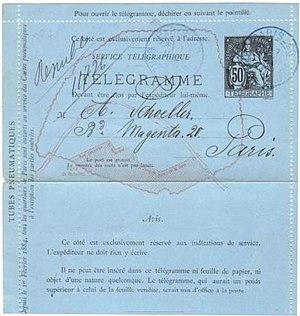
La Poste pneumatique de Paris était le système de tubes pneumatiques desservant Paris entre 1868 et 1984. Ce réseau géré par les P&T permettait d'acheminer, souvent en moins d'une heure, des messages, dits « pneus » ou « petits bleus » dans l'ensemble de la capitale française et à Neuilly. En 1933, année de sa plus grande extension, le réseau fait 427 km.